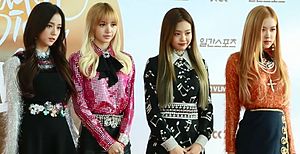
Black Pink / Historie
Black Pink der optræder til den 31. Golden Disc Awards den 13. januar 2017.
Black Pink, stiliseret BLACKPINK eller BLΛƆKPIИK, er en sydkoreansk pigegruppe med 4 medlemmer dannet af YG Entertainment i 2016. De fire medlemmer er: Jisoo, Jennie, Rosé, Lisa.